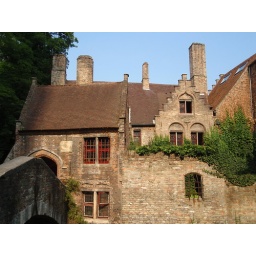
Private house by the river